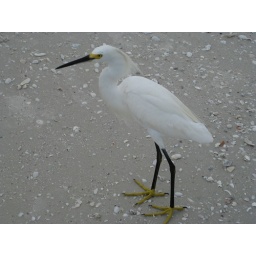
A bird on the beach by the hotel.